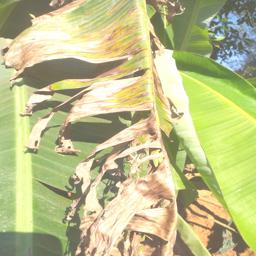
Label: MALBHOG LEAF